Bedside

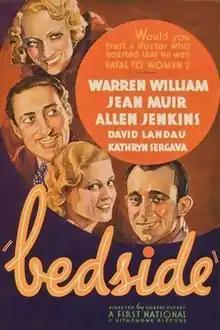
Film poster

Bedside is a 1934 American pre-Code drama film starring Warren William, Jean Muir and Allen Jenkins.